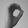
ASL letter: O